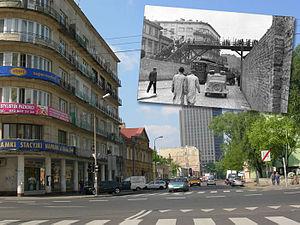
Site de l'ancienne passerelle, rue Chłodna, qui reliait le petit (gauche) et le grand (droite) ghetto de Varsovie. Bundesarchiv_Bild_101I-270-0298-14,_Polen,_Ghetto_Warschau
Le ghetto de Varsovie était le plus important ghetto juif au sein des territoires d'Europe occupés par les nazis pendant la Seconde Guerre mondiale. Situé au centre de Varsovie, il fut créé en 1940 et pratiquement détruit en mai 1943 après l'insurrection de ses occupants contre les nazis. Il rassembla jusqu'à 380 000 personnes.